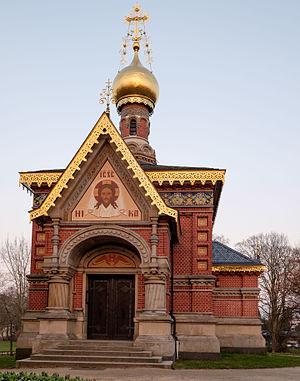
La chapelle de Tous-les-Saints est une chapelle russe orthodoxe située à Bad Homburg, près de Francfort-sur-le-Main en Allemagne.